List of birds of Ireland

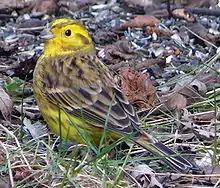
Yellowhammer, a declining resident.

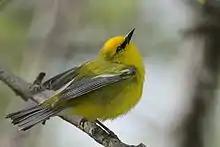
Blue-winged warbler, one on Cape Clear Island in 2000 was the first European record of this North American bird.

Motacillidae is a family of small passerine birds with medium to long tails. They include the wagtails, longclaws and pipits. They are slender, ground feeding insectivores of open country.